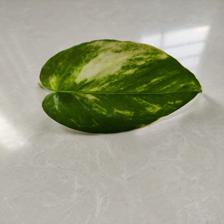
Label: Healthy